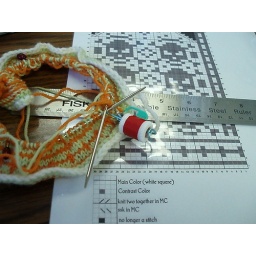
This is the beginning of my &amp;quot;We Call Them Pirates&amp;quot; hat in lime and orange Baby Ull